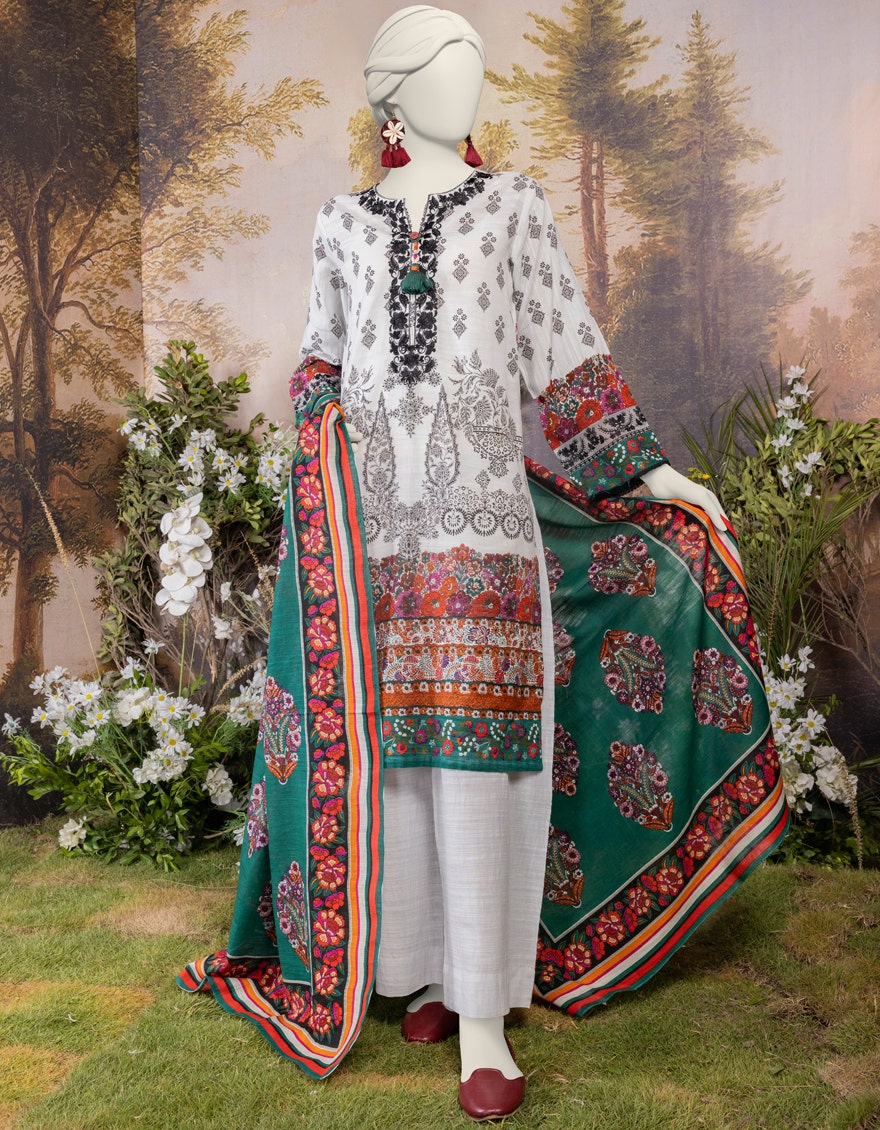
white multi embroidered salwar suit